Cadaver Tomb of René of Chalon

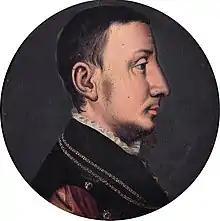
Painting of René of Chalon, shown half-length, in profile, facing right. He wears black and red formal wear.

René of Chalon, Prince of Orange and stadtholder of Holland, Zeeland, Utrecht and Gelre, died on 15 July 1544, aged 25, during the siege of St. Dizier where he fought for Emperor Charles V. René had been mortally wounded in battle the previous day, and died with the Emperor in attendance at his bedside. He died without leaving any direct descendants. Charles wrote soon after to René's wife, Anna of Lorraine (d. 1568), setting out in detail the circumstances of René's last hours and death. The monument apparently fulfills his wish that he be represented above this tomb as an écorché, that is a body without skin, and "as he would be three years after his death". Cadaver monuments had been built for other members of the family, including his father Henry III of Nassau-Breda, his uncle Philibert of Chalon, his grandmother, and the uncle of his wife. René requested that his tomb present him "not as a standard figure but a life-size skeleton with strips of dried skin flapping over a hollow carcass, whose right hand clutches at the empty rib cage while the left hand holds high his heart in a grand gesture".